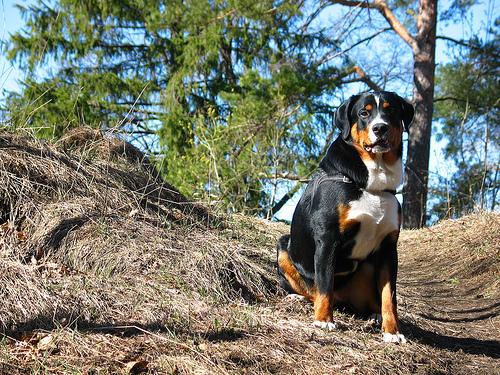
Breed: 234-n000091-Appenzeller